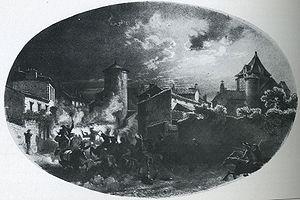
Saint-Fulgent est une commune française située dans le département de la Vendée en région Pays de la Loire.
La première bataille de Saint-Fulgent s'est déroulée lors de la guerre de Vendée, le 22 septembre 1793.